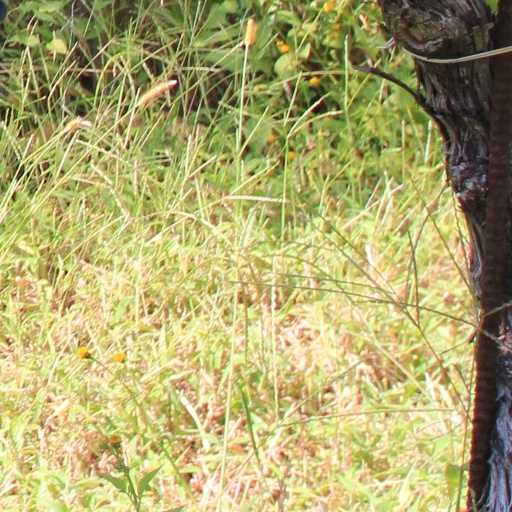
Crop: grape